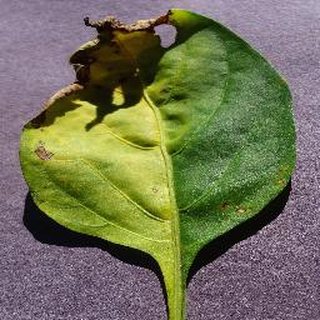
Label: bell_pepper_bacterial_spot